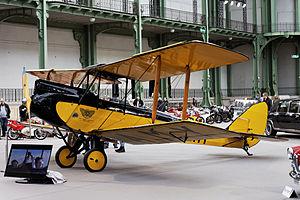
Le De Havilland DH.60 Gipsy Moth de 1929 utilisé pour le film Out of Africa.
Out of Africa, sous-titré en France et titré au Québec Souvenirs d'Afrique, est un film américain de Sydney Pollack, sorti en 1985. Il est notamment adapté du roman autobiographique La Ferme africaine de Karen Blixen publié en 1937 sous le nom de plume d'Isak Dinesen.